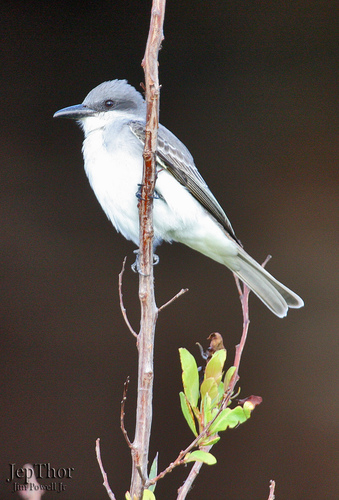
the small bird has a small head, thick short straight beak, and bluish gray feathers.
this is a bird with a white belly and breast, grey back and head and a black beak.
this colorful bird has a white belly and breast, grey wings with white wing bars, and grey tarsus and feet.
this is a medium-sized bird with a white underside and grey wings.
this is a white bird with a grey wing and head and a black beak.
this white and gray bird has a black pointed beak and a white throat.
the crown of the bird is a light gray, and the breast of the bird is a solid white color.
this bird has a striking white belly with a grey crown.
this bird has a grey crown as well as a white belly
this bird has a pointed, curved bill, grey-brown head and wings, and a white throat, breast and belly.
Species: Gray Kingbird